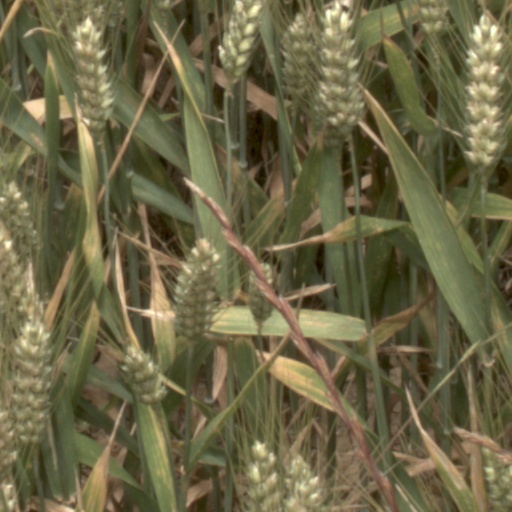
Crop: wheat